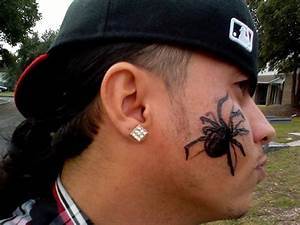
Label: ragno